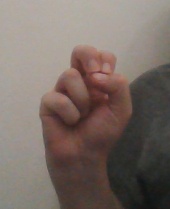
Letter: gaaf